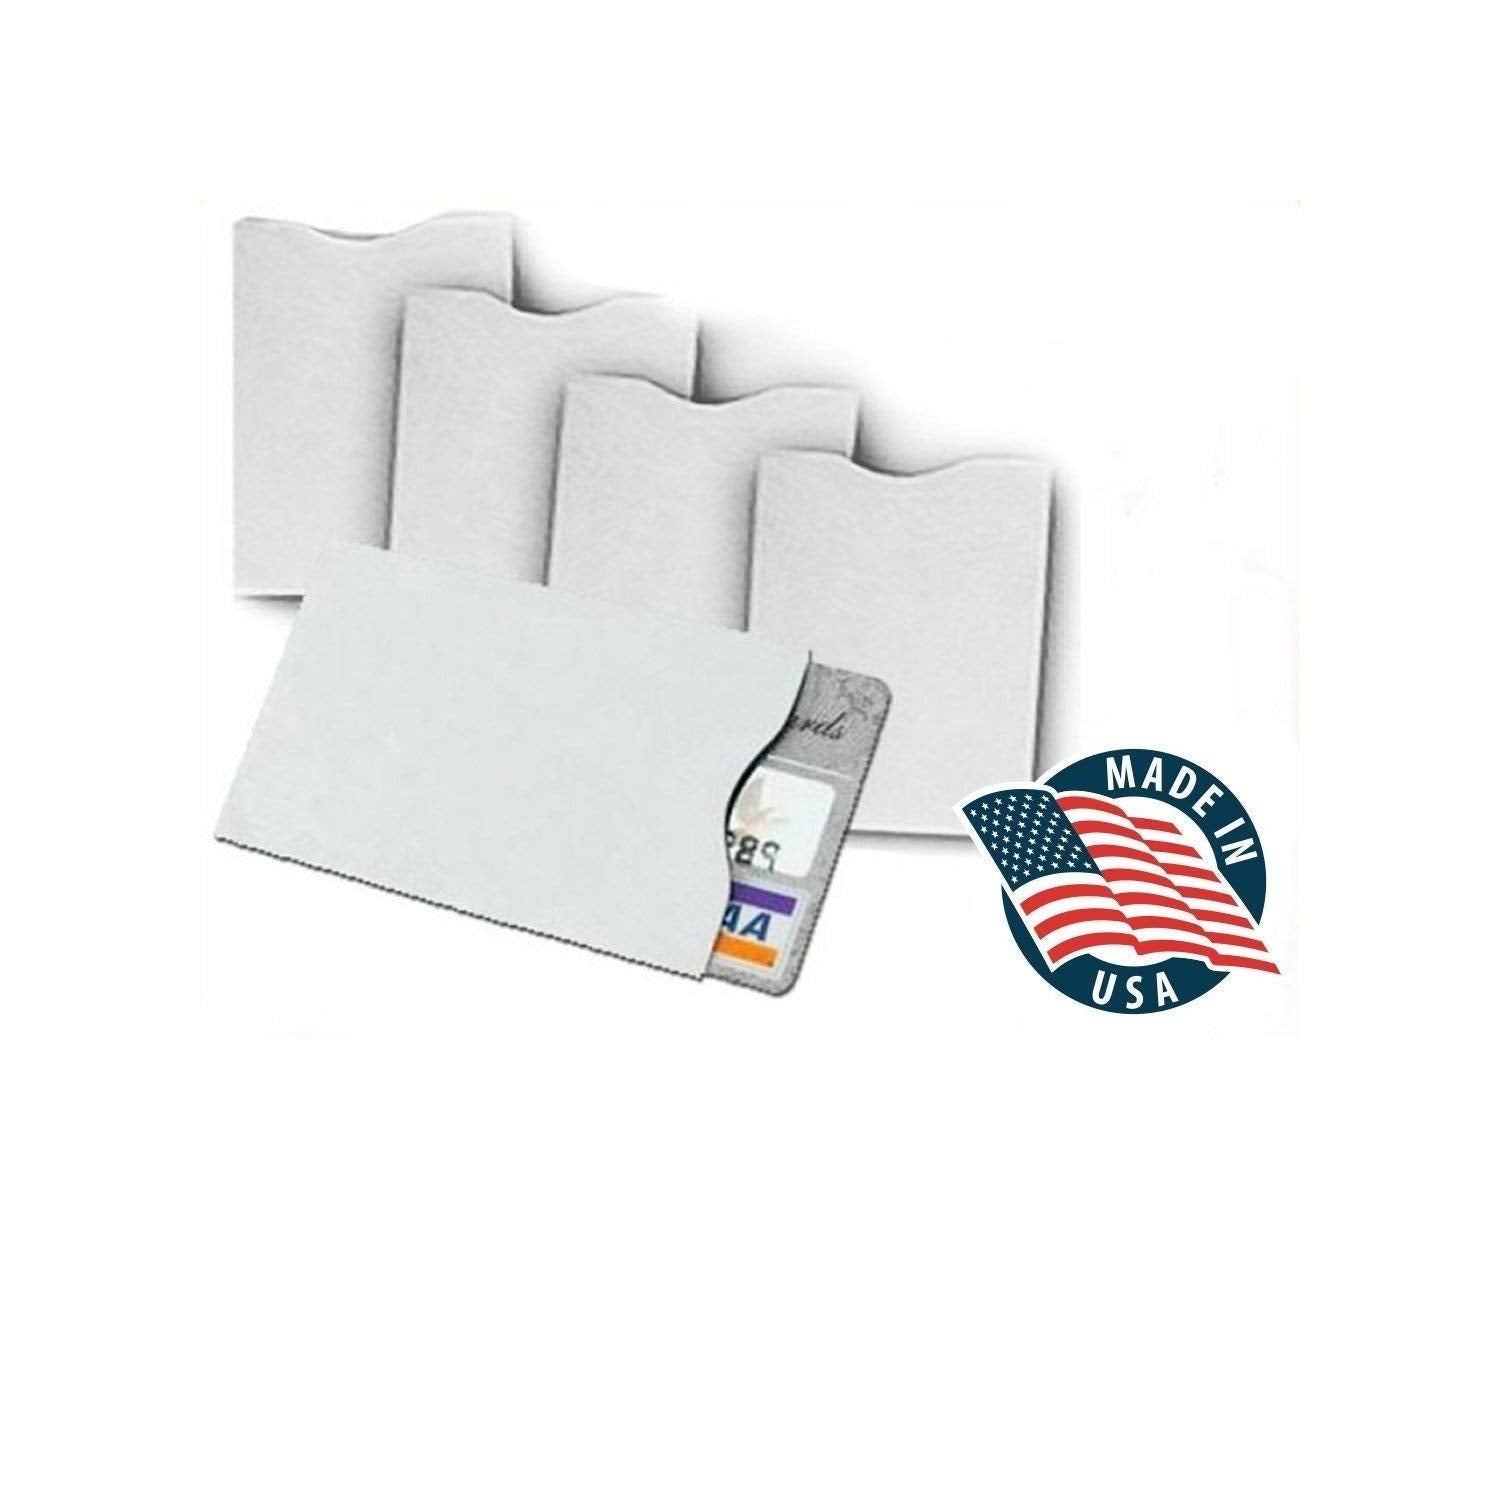
10x RFID Blocking Credit Card"DuPont TYVEK" Sleeves for wallet or purse. Protect your debit cards, credit cards and IDs from identity theft skiming.
Brand: Scan Protector Color: White Features: ✅ Keep YOUR IDENTITY Safe: Skimmers and scammers use RFID technology to grab data from your credit cards while still in your wallet!! Now you can guard yourself against with DUPONT TYVEK Credit Card Sleeves. ✅ Be Creative: With a blank white canvas, you are free to decorate or draw on each sleeve! Organize your credit/debit cards as you prefer. Use pen or marker to write on each sleeve. ✅ Material: Armorshield inside coating, Dupont TYVEK - Tough. Resists tear, waterproof, and writable. Add decals or write your custom message on each sleeve. ✅ SAFE HOLIDAY TRAVELS: Home and abroad with Scan Protector RFID Blocking Credit Card Protector Sleeves for your wallet or purse. Keep your personal identity that is on credit cards, debit cards, bank cards, licenses and other cards from Identity theft skimmers. ✅ Recommended by Bank Fraud Division: How much is YOUR identity worth? Choose TYVEK Credit Card Protector Sleeves. ✅ Excellent Christmas Holiday Stocking Stuffer for your loved ones. Binding: Tools & Home Improvement model number: 10 RFID Sleeves Part Number: RFIDSleeves10 Details: 10PAK - TYVEK Credit Card Protector RFID Blocking Sleeves for wallet or purse. Protect your debit cards, credit cards and IDs from identity theft skimming - RFID Blocking (10 PACK) ✅ Recommended by Bank Fraud Division. ✅ MADE IN USA. ✅ Material: Dupont TYVEK and Armorshield ✅ RFID Blocking Sleeves (WHITE Blank) - Fits standard credit card ✅ Strong - resists tear, waterproof, and writable. Can be cut. ✅ Be Creative: Add decals or write your custom message on each card sleeve. ✅ Use Anywhere: Wherever you store your credit cards - Wallet or Purse or Desk ✅ Protect Your Debit Cards, Credit Cards and IDs from Identity theft skimming by thieves. ✅ 100% SATISFACTION GUARANTEED! Choose TYVEK Credit Card Protector Sleeves 100% Made in USA. ⭐Add to your cart today and see why these will become one of your favorite safety accessories. DuPontTyvek is virtually the strongest sleeve material available. Providing superior protection from punctures, tears and moisture. ArmorShield is a alloy based material, the interior coating. A proprietary material developed to provide protection against unauthorized access and skimming of credit cards. For more products, Search For: Semper Paratus Gear Gifts for men Semper Paratus Gear - Be A Hero. Be Prepared. Package Dimensions: 3.5 x 2.3 x 0.5 inches
Brand: Scan Protector
Category: Home & Garden > Business & Home Security